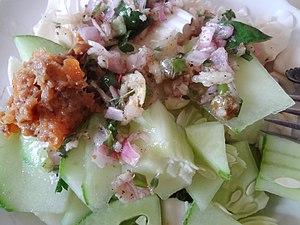
Sauce chien maison sur une salade, Martinique, août 2015. Español: ""Sauce chien"" casera sobre una ensalada, Martinica, agosto de 2016. Español: Home-made ""sauce chien"" on salad, Martinique, august 2016."
La sauce chien est une sauce des Antilles et de Guyane, dont l'aspect est celui d'un mélange de condiments verts.